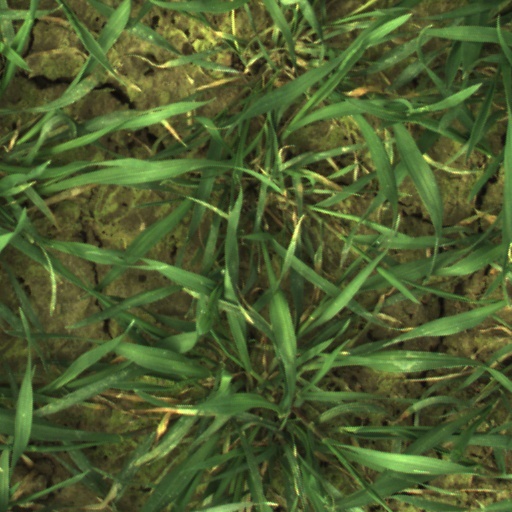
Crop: wheat